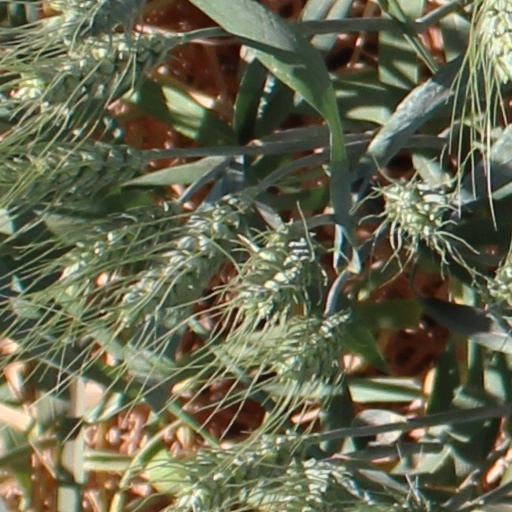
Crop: wheat